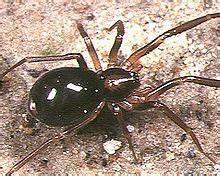
spider